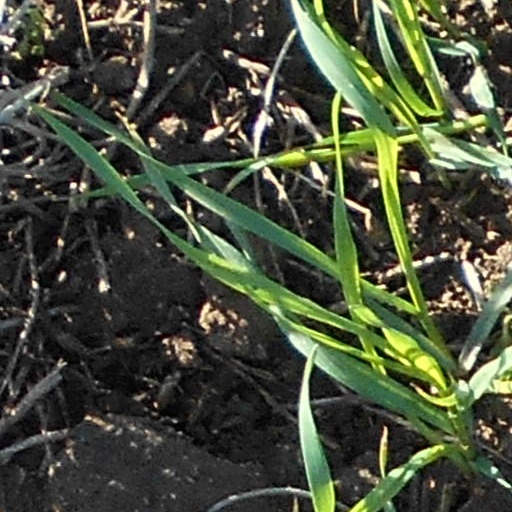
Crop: wheat